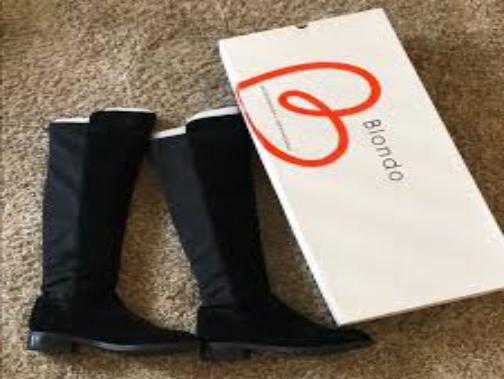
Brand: Blondo
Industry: Clothes